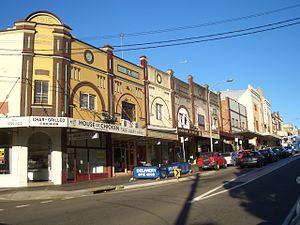
Haberfield est une ville-banlieue se situant dans la zone d'administration locale de la Municipalité d'Ashfield, dans la région Inner West de Sydney en Nouvelle-Galles du Sud. Elle compte 6 589 habitants en 2006.